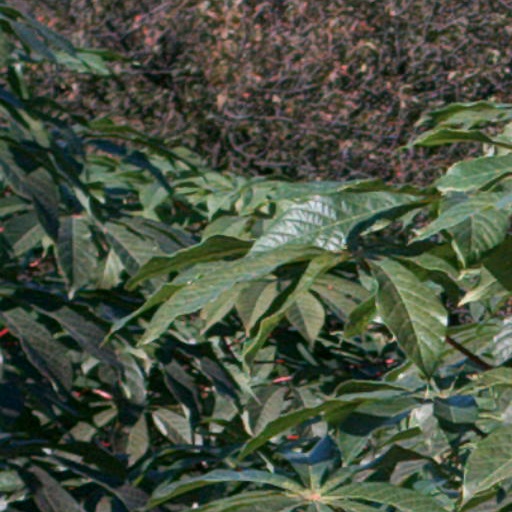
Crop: cassava